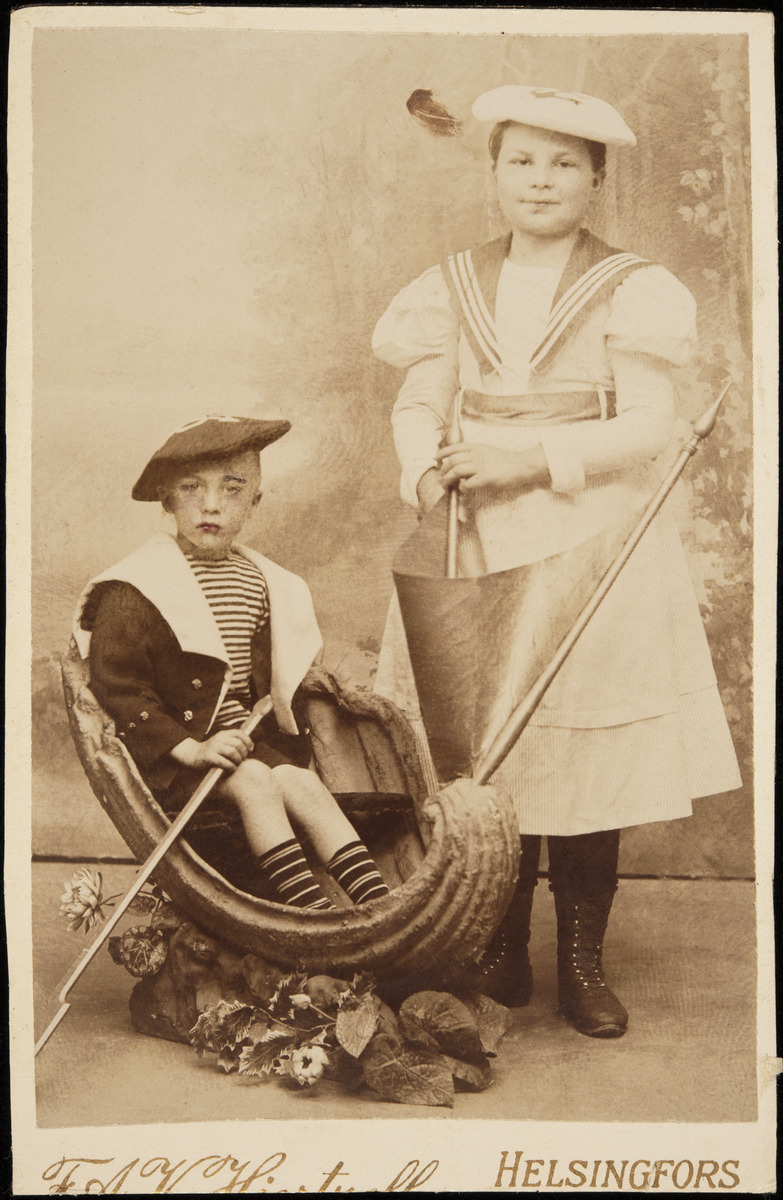
Merimiespukuihin pukeutuneet lastenhoitaja Elfide ja kuusivuotias Constantin Grünberg (s
sisällön kuvaus: Merimiespukuihin pukeutuneet lastenhoitaja Elfide ja kuusivuotias Constantin Grünberg (s. 1891). mustavalkoinen
Kuvaaja: Hjertzell, F.A.V., valokuvaaja
Ajankohta: kuvausaika 1898 n
Aiheet: Grünberg, Constantin, lapset, lapsuus, lastenvaaatteet